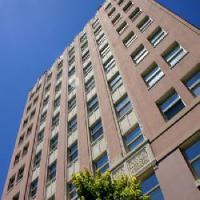
Weather: sun or clear